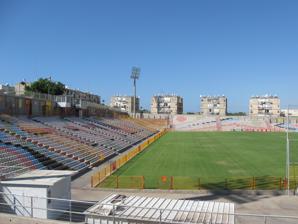
Building: Yud-Alef Stadium
Country: Israel
Year built: 1966
HaYud-Alef Stadium איצטדיון הי"א Location 6 HaHistadrut Street, Neighborhood A, Ashdod , Israel 77401 Owner Municipality of Ashdod Operator Municipality of Ashdod Capacity 6,733 Surface Grass Construction Broke ground 1966 Opened 1966 Tenants Maccabi Ashdod (1966–1981) Beitar Ashdod (1966–1981) Hapoel Ashdod (1966–1999) Ironi Ashdod (1981–1999) F.C. Ashdod (1999–present) The Yud-Alef Stadium ( Hebrew : אצטדיון הי"א , Etztadion HaYudAlef , lit. The 11 Stadium ) is a football stadium in Ashdod , Israel , that was built for local football sides Maccabi Ashdod, Beitar Ashdod (both merged in 1981 to form Maccabi Ironi Ashdod ) and Hapoel Ashdod (merged with Ironi Ashdod in 1999 to create F.C. Ashdod ). The stadium was given the name "Yud-Alef" in 1973, after the eleven Israeli athletes murdered in the Munich massacre ( Yud - Alef is used in Hebrew numerals used to represent the number 11). The naming ceremony took place on 17 July 1973, when the stadium hosted the final of the 1973 Maccabiah Games . There are four stands in the stadium which is not aesthetically pleasing. The stadium is also thought to be one of the few in the world where the home fans have fewer seats than the visitors. There are a total of 4,000 seats in gates three and four (set aside for visiting supporters). Gates one and two together hold only 3,420 giving the local side a disadvantage when a bigger club comes to town. In a recent article in Yedioth Ahronoth , it was found that the stadium was not built properly and is not safe. The only parts that were deemed safe were the locker rooms and showers. In January 2015 the stadium management unveiled a new a revamped VIP stand. On 29 August 2006 the fences surrounding the pitch were removed to make for better sightliness for visitors to the stadium. References